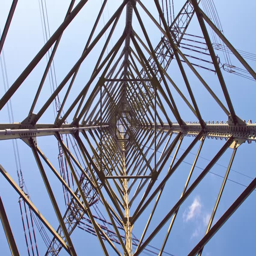
about the lines in the power generated electricity distributed